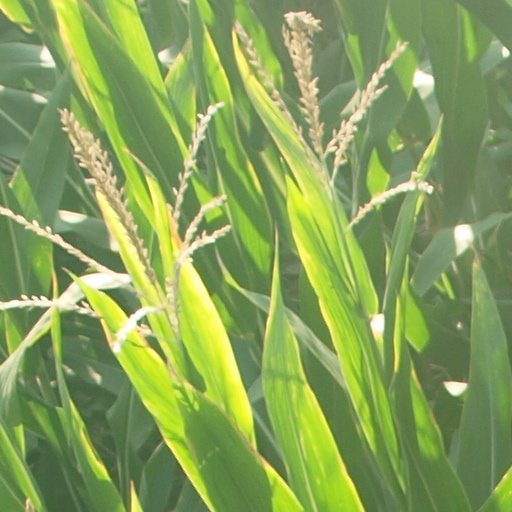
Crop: maize; corn